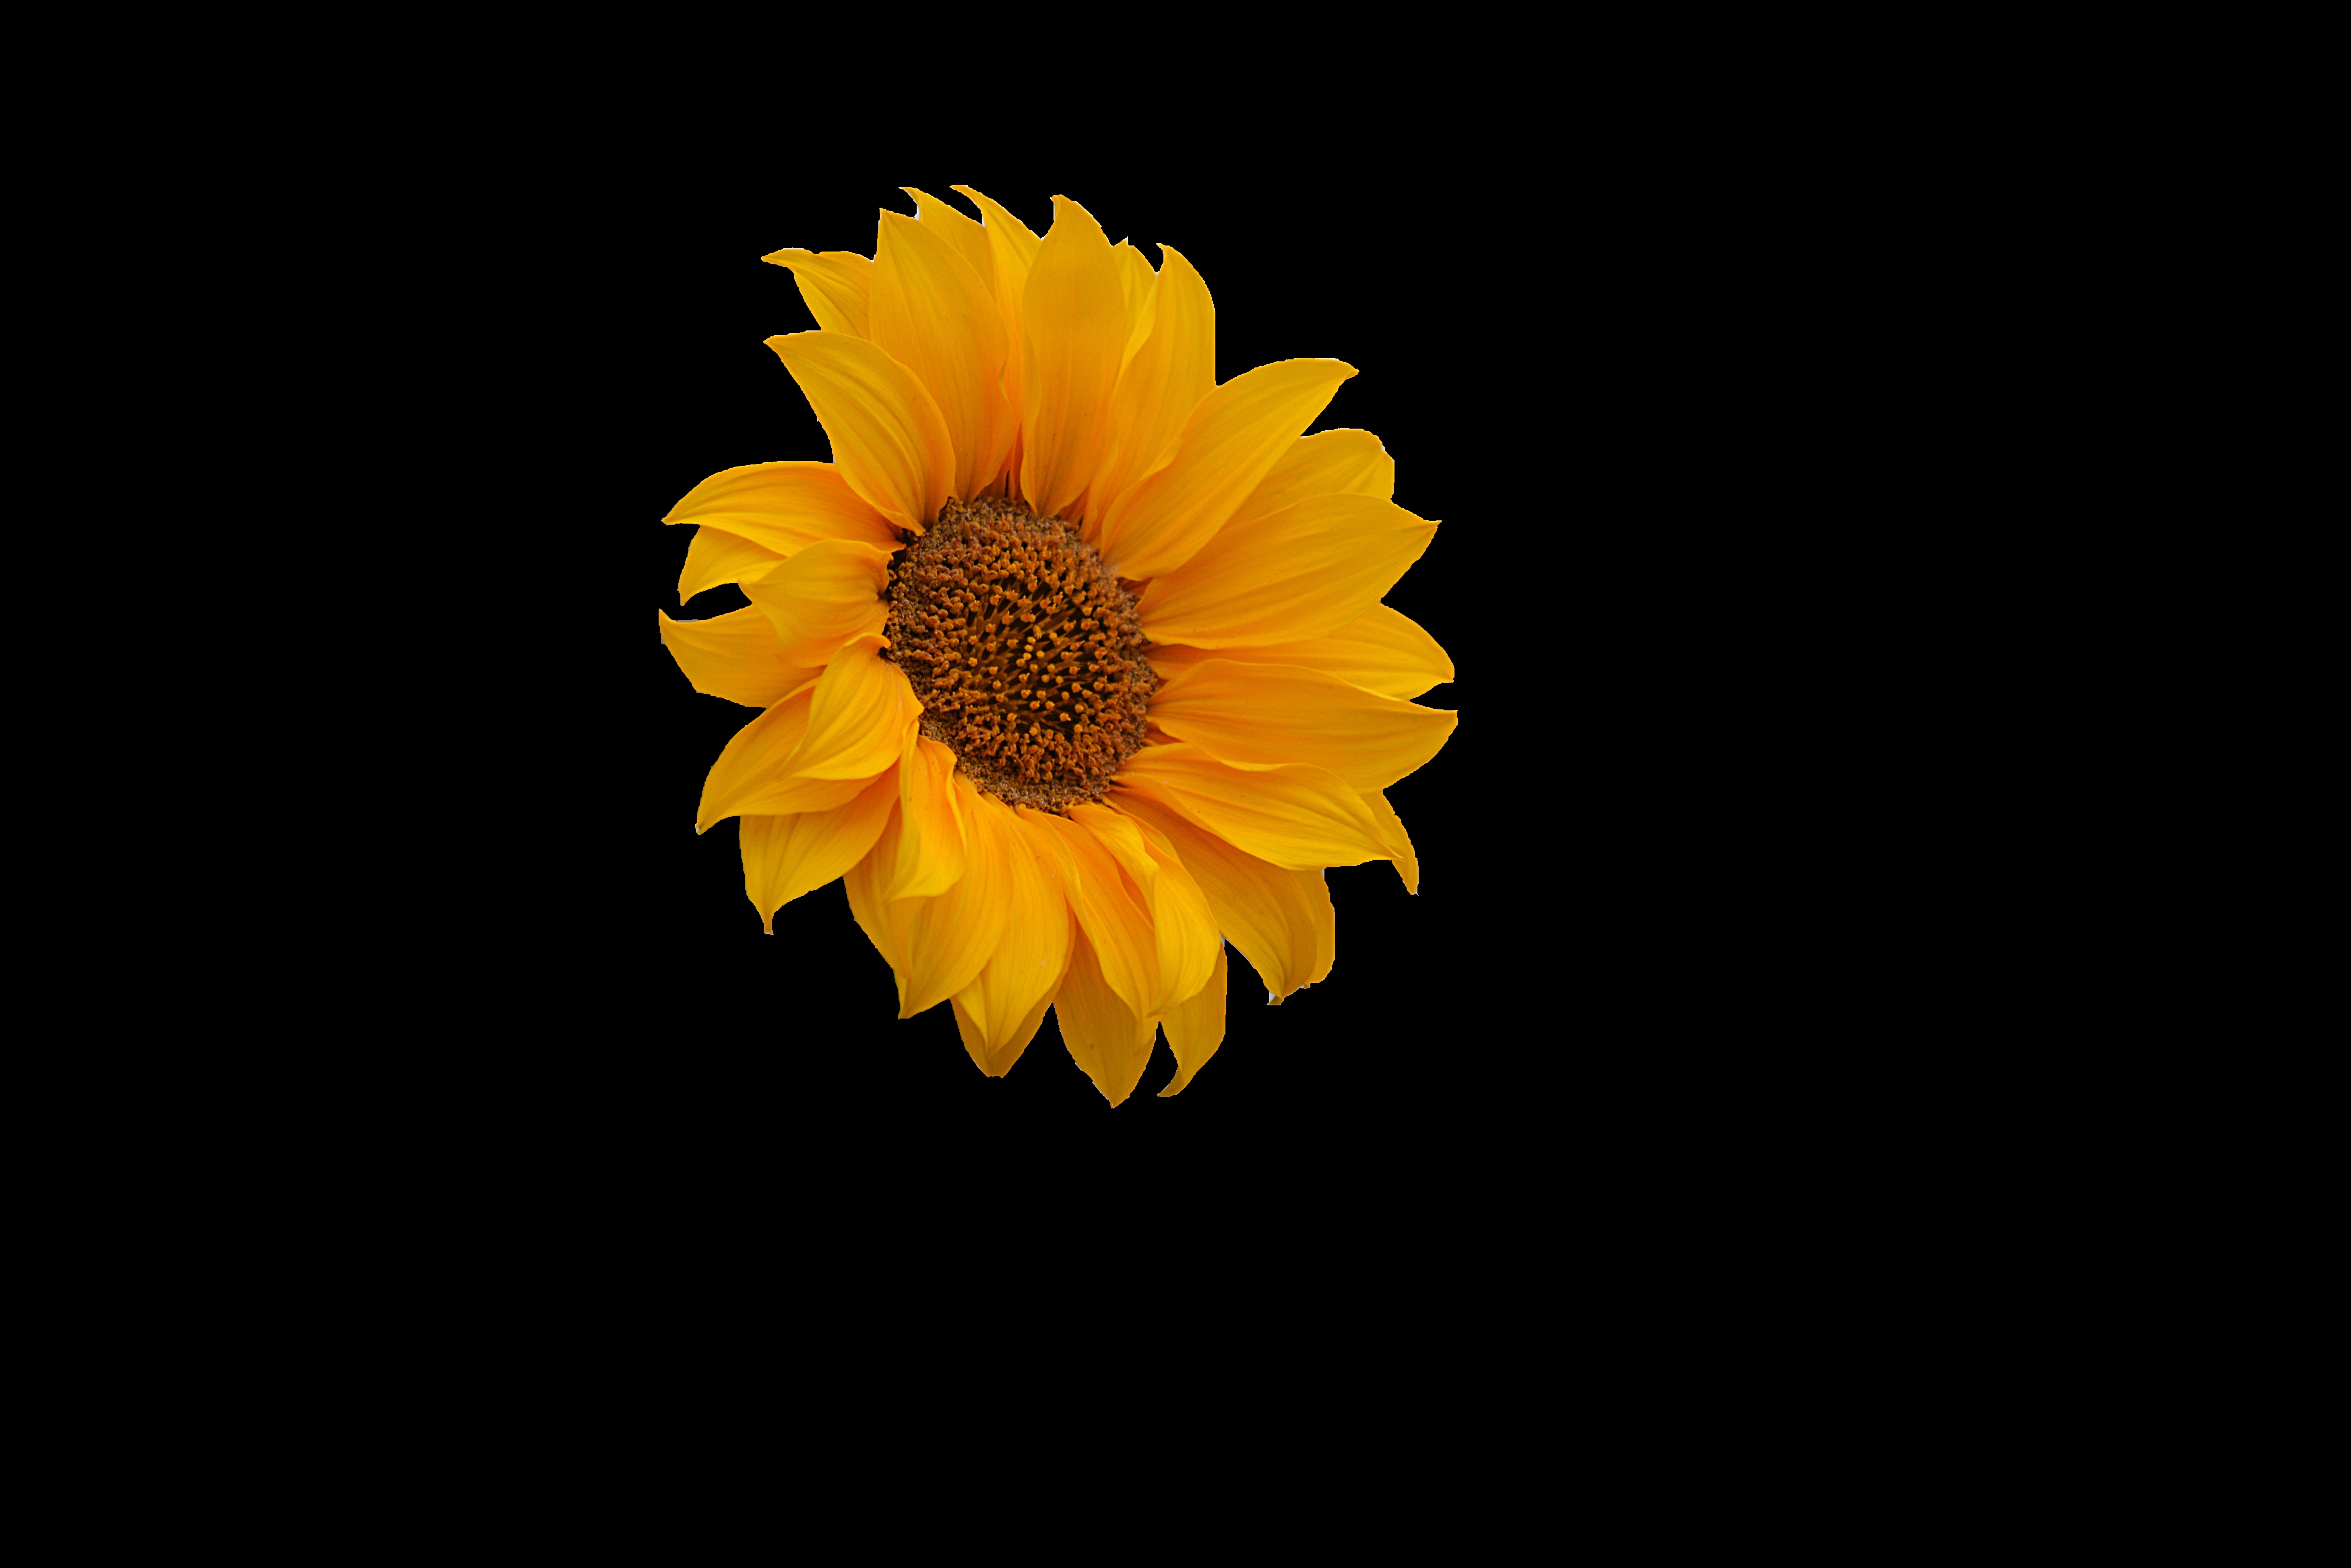
nature, plant, sun, flower, petal, summer, heart, yellow, flora, sunflower, yellow flower, macro photography, big flower, flowering plant, daisy family, land plant